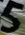
Number: 5